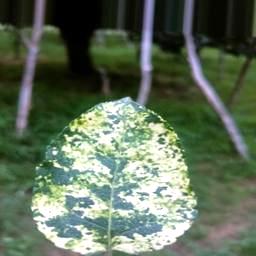
Label: Apple_Mosaic